Linus Johansson

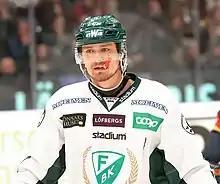
Johansson in 2019

Linus Johansson (born 30 November 1992) is a Swedish professional ice hockey forward who is currently playing for Färjestad BK in the Swedish Hockey League (SHL).